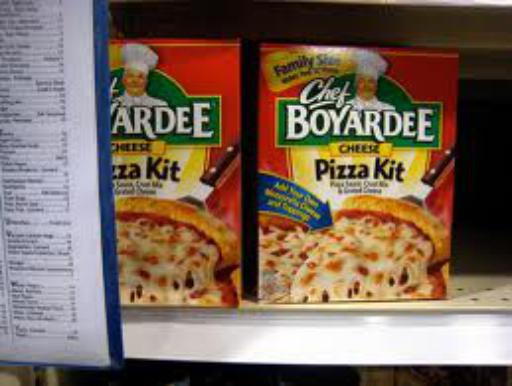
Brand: Chef Boyardee
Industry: Food